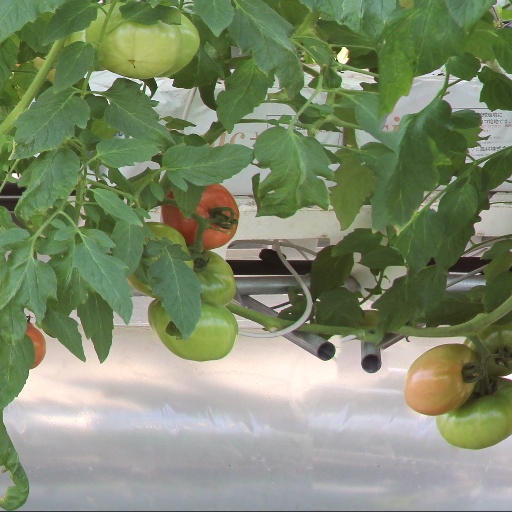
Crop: tomato